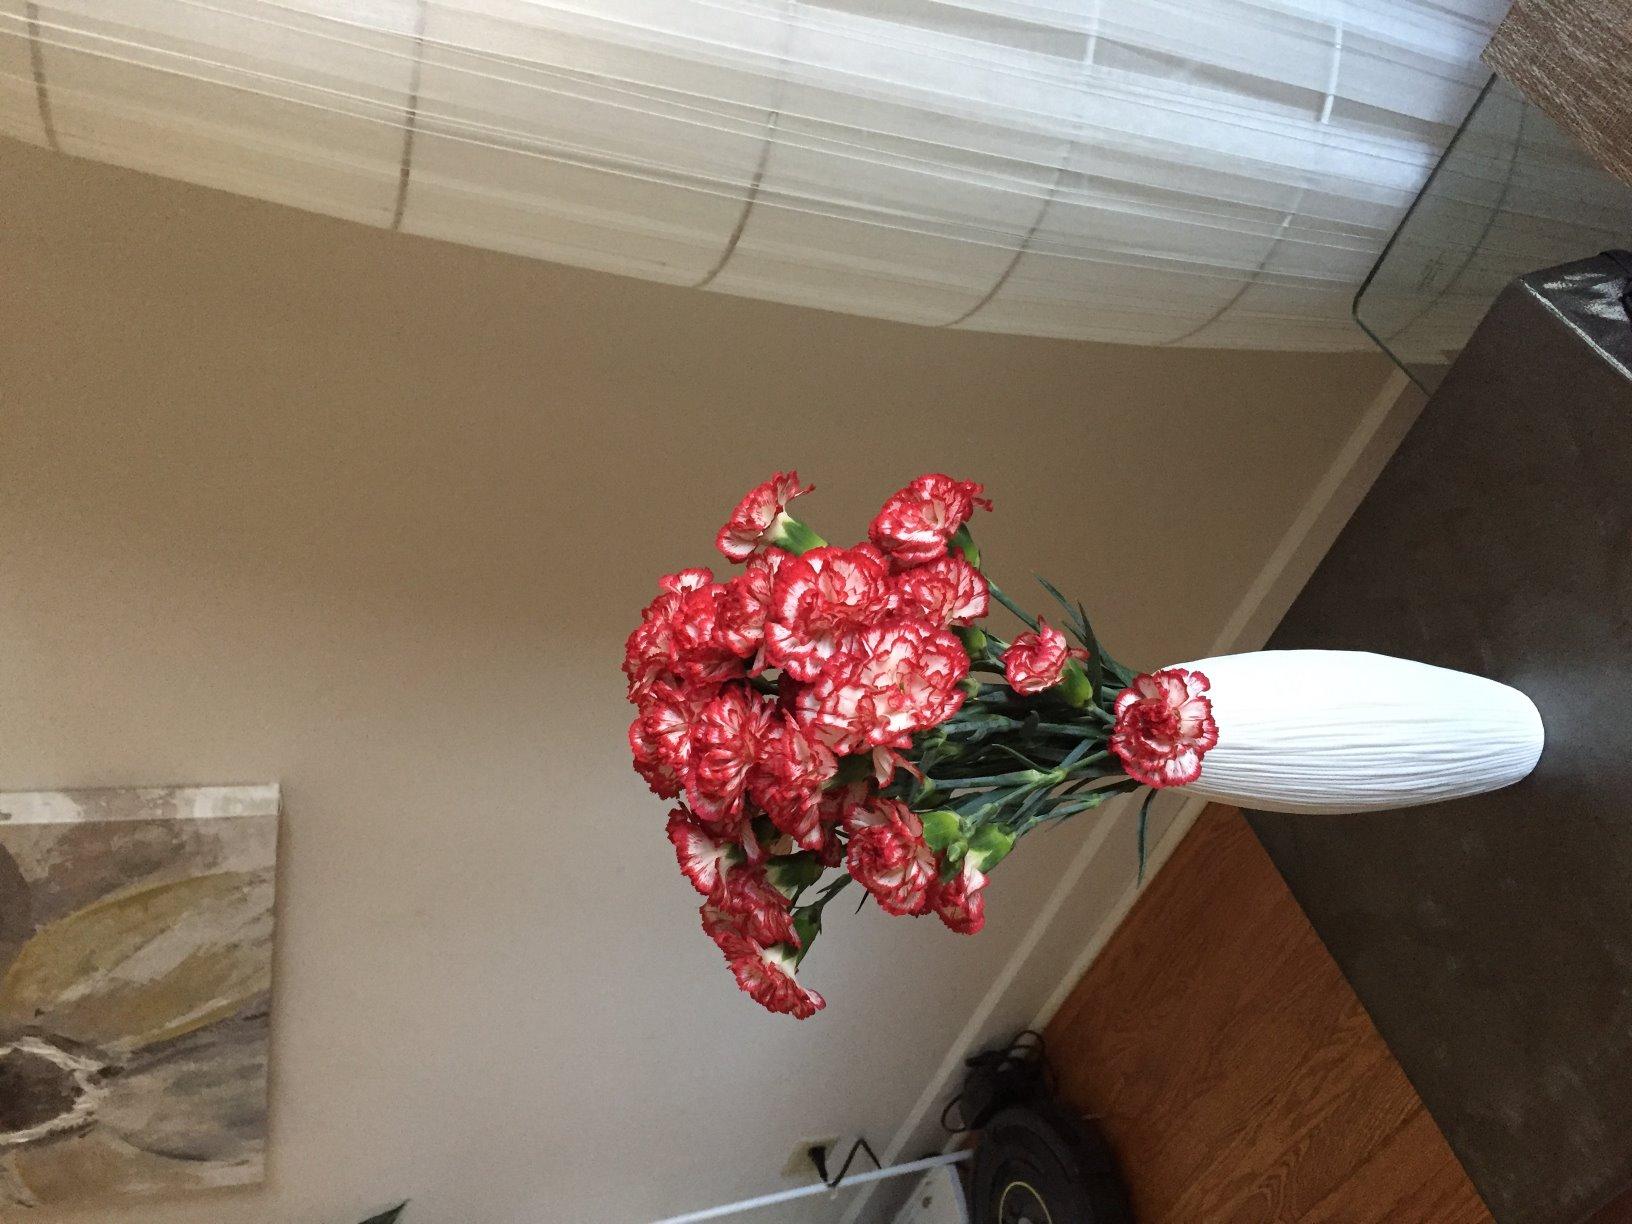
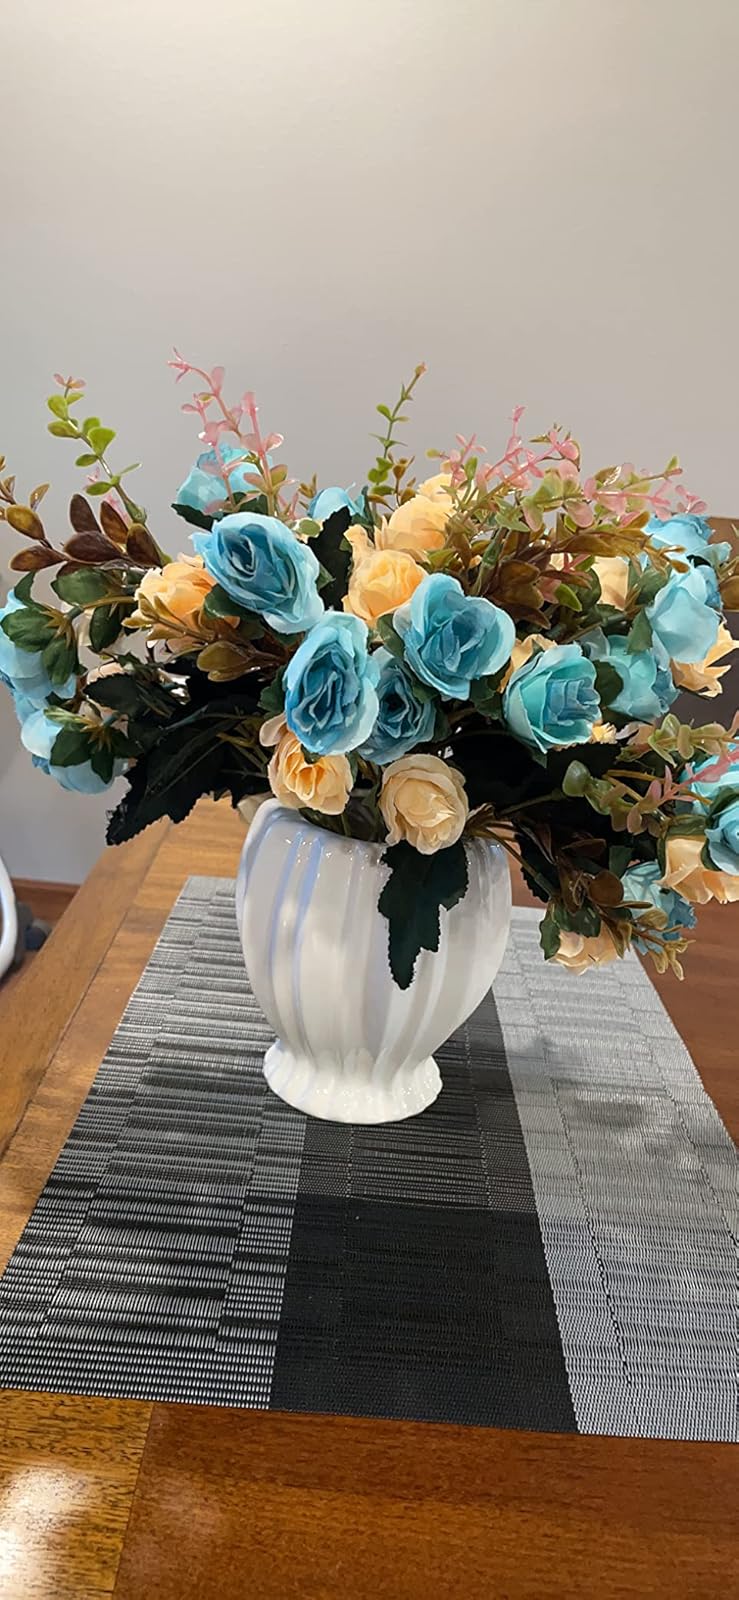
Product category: vase
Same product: no